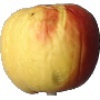
Label: Apple Red Yellow 1